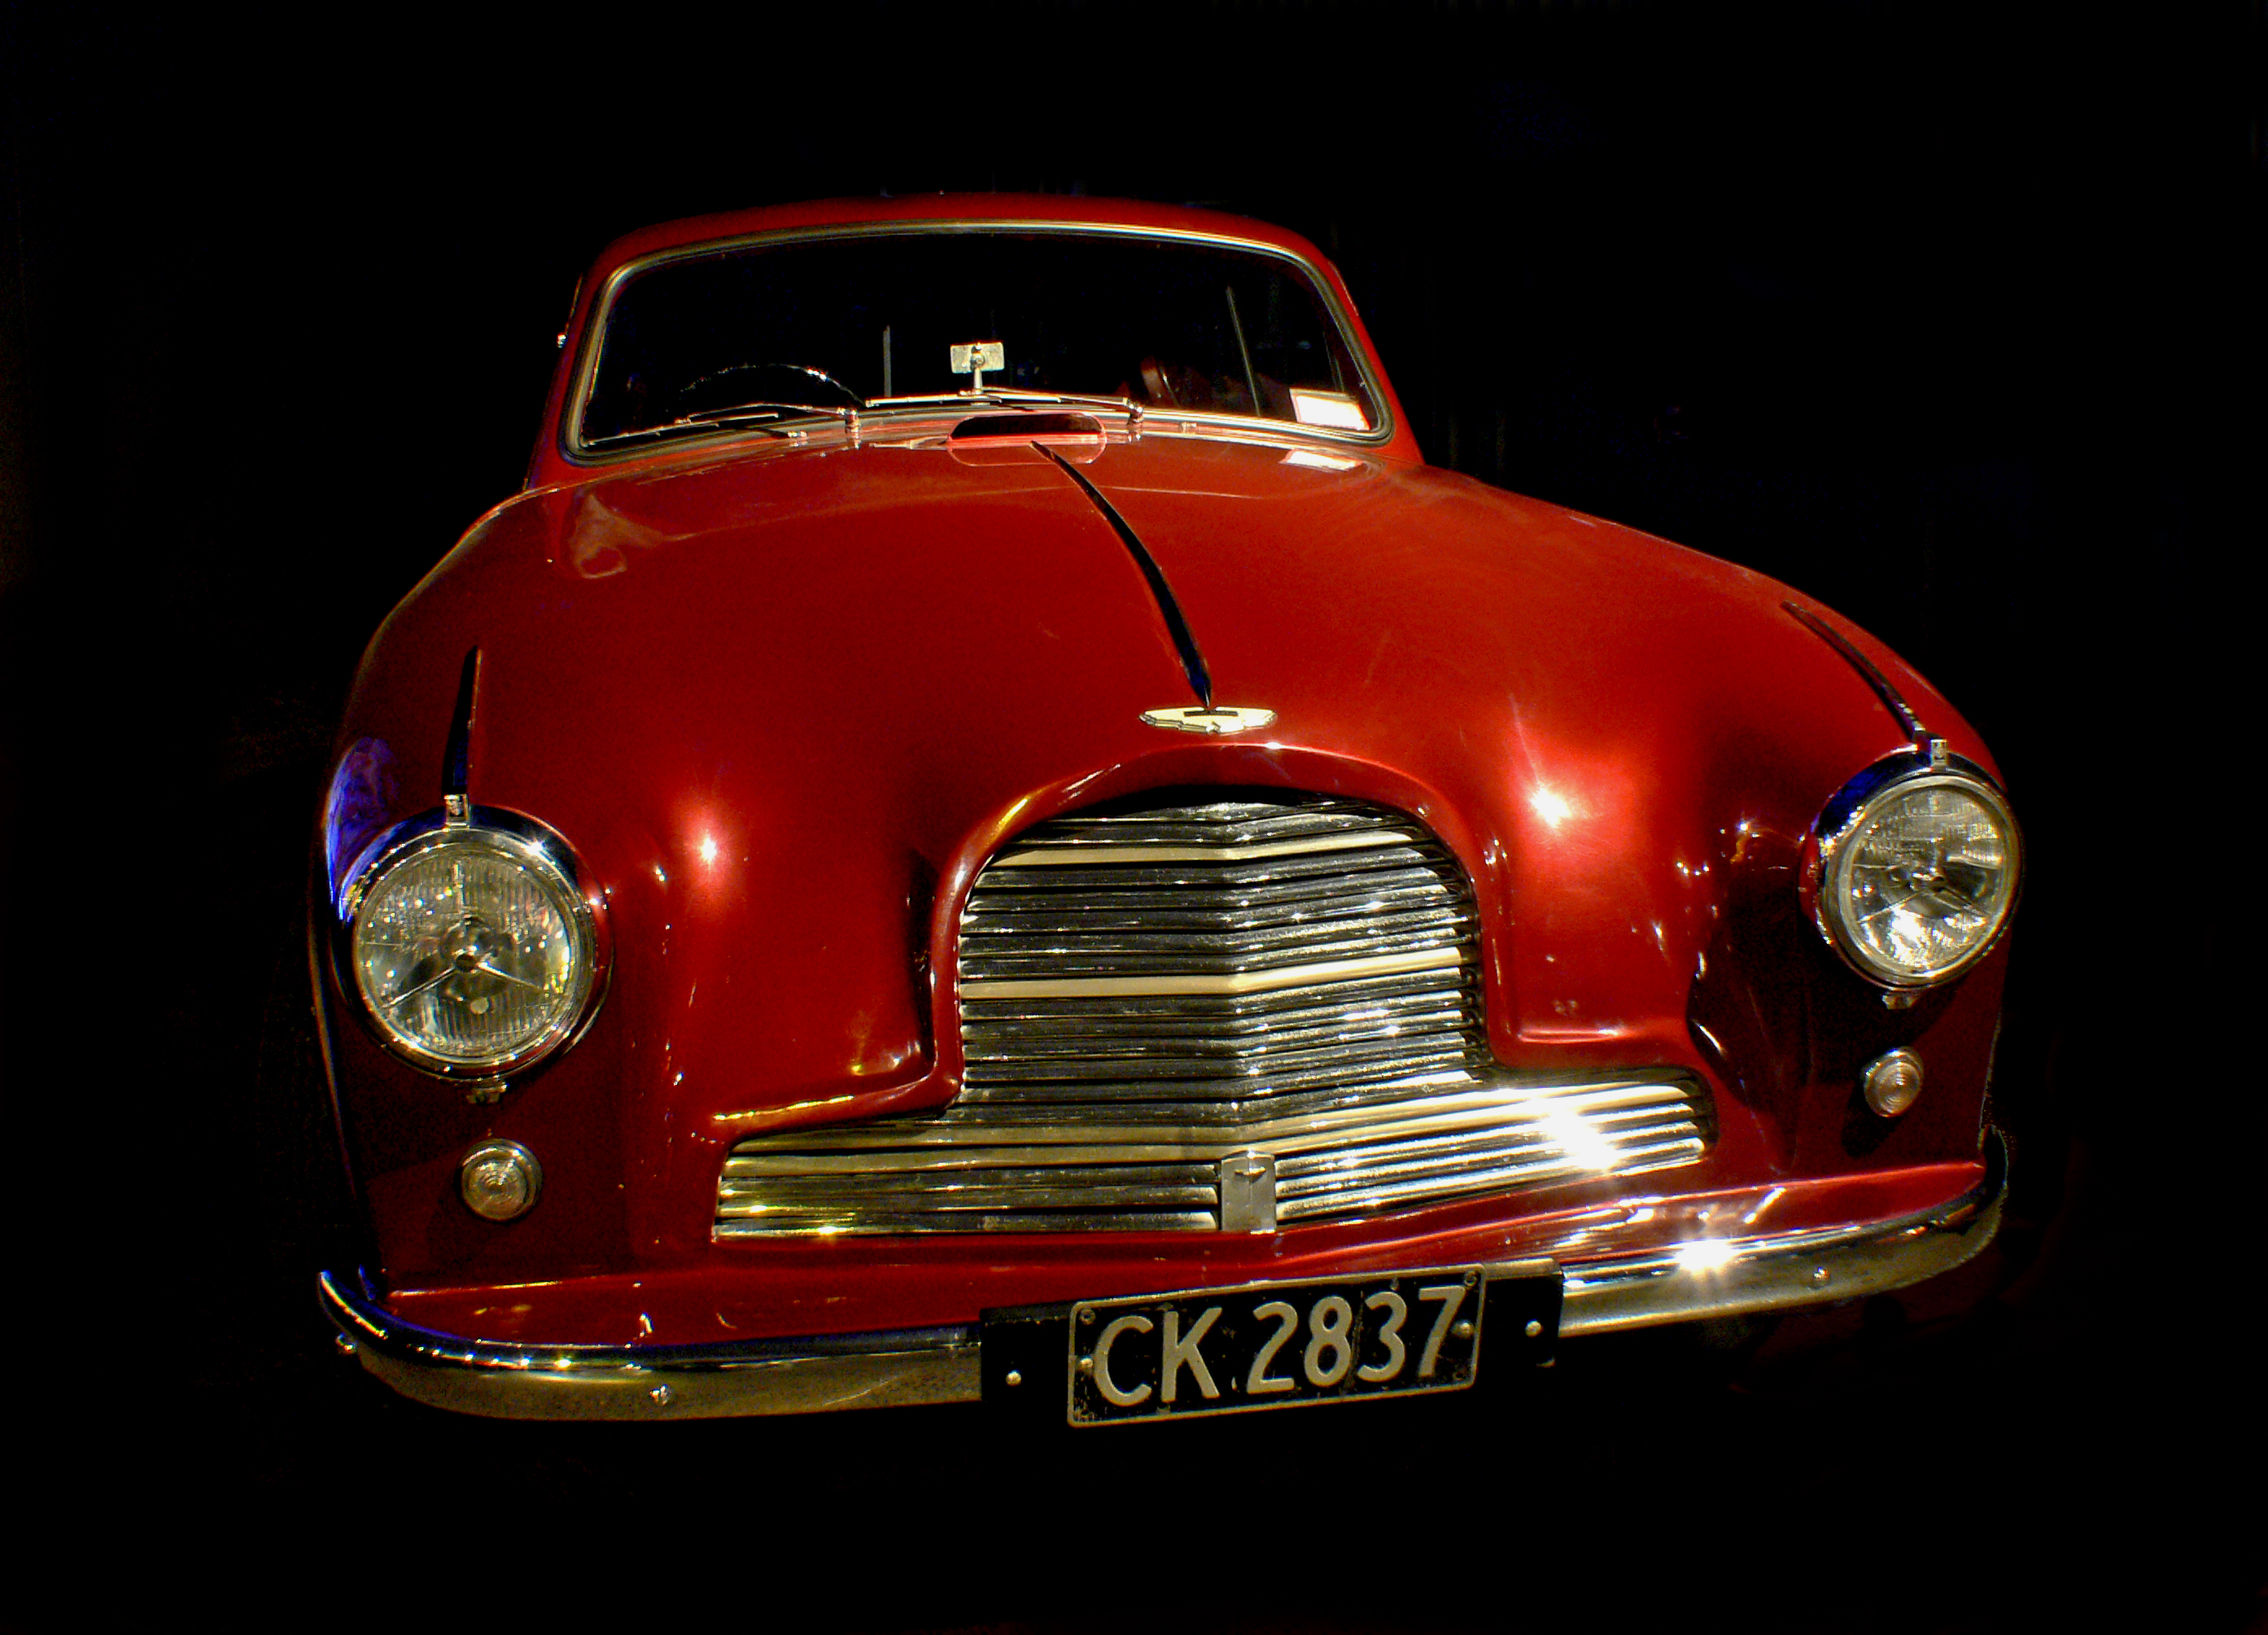
car, red, vehicle, classic car, sports car, vintage car, classic, britishcars, astonmartindb241955, antique car, model car, land vehicle, automobile make, automotive design